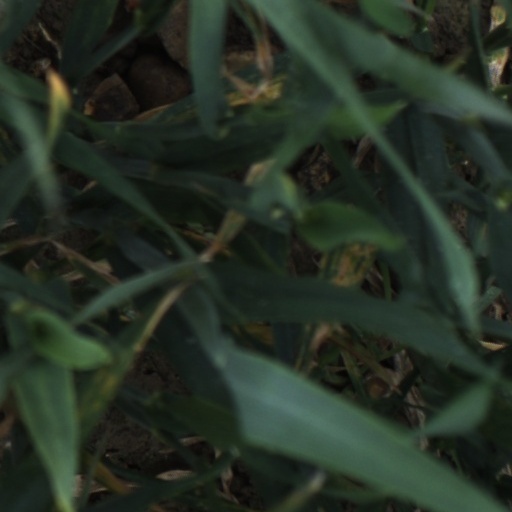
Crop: wheat